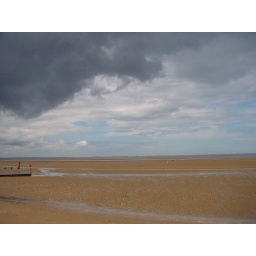
Storm clouds over beach